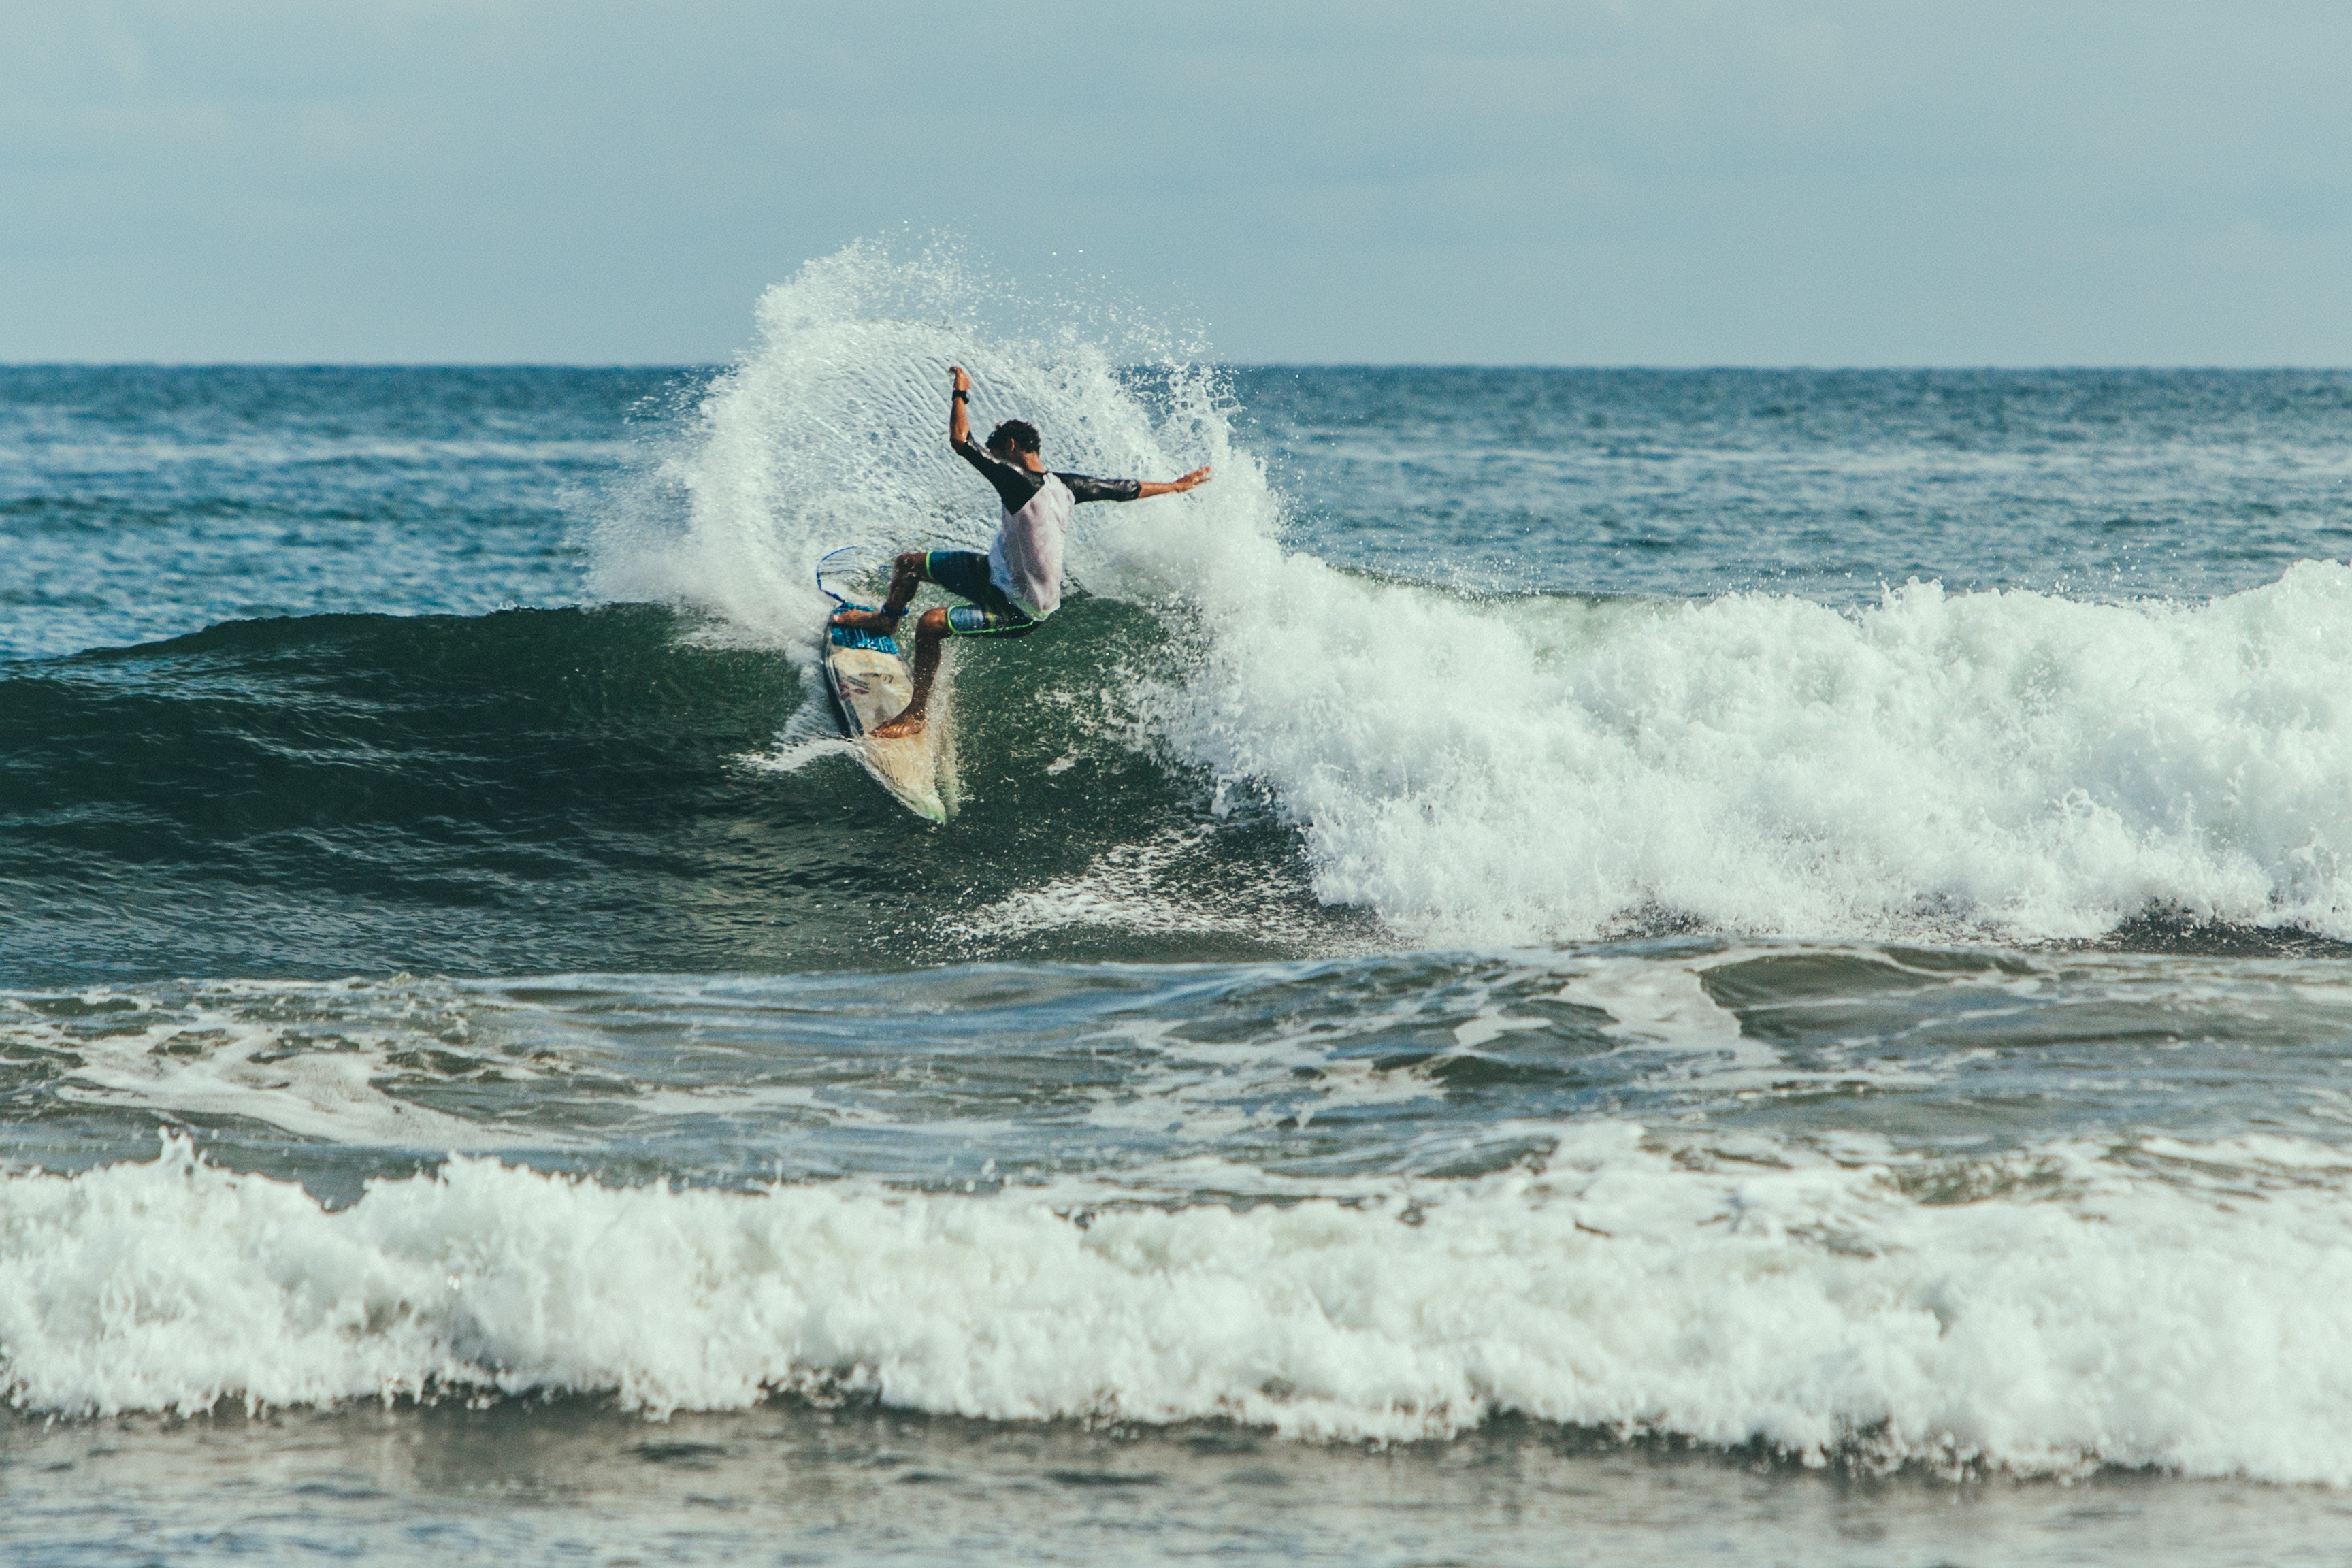
sea, coast, water, ocean, sky, wave, vacation, surfing, surfboard, fun, water sport, wind wave, boardsport, surfing equipment and supplies, surface water sports, bodyboarding, wakesurfing, coastal and oceanic landforms